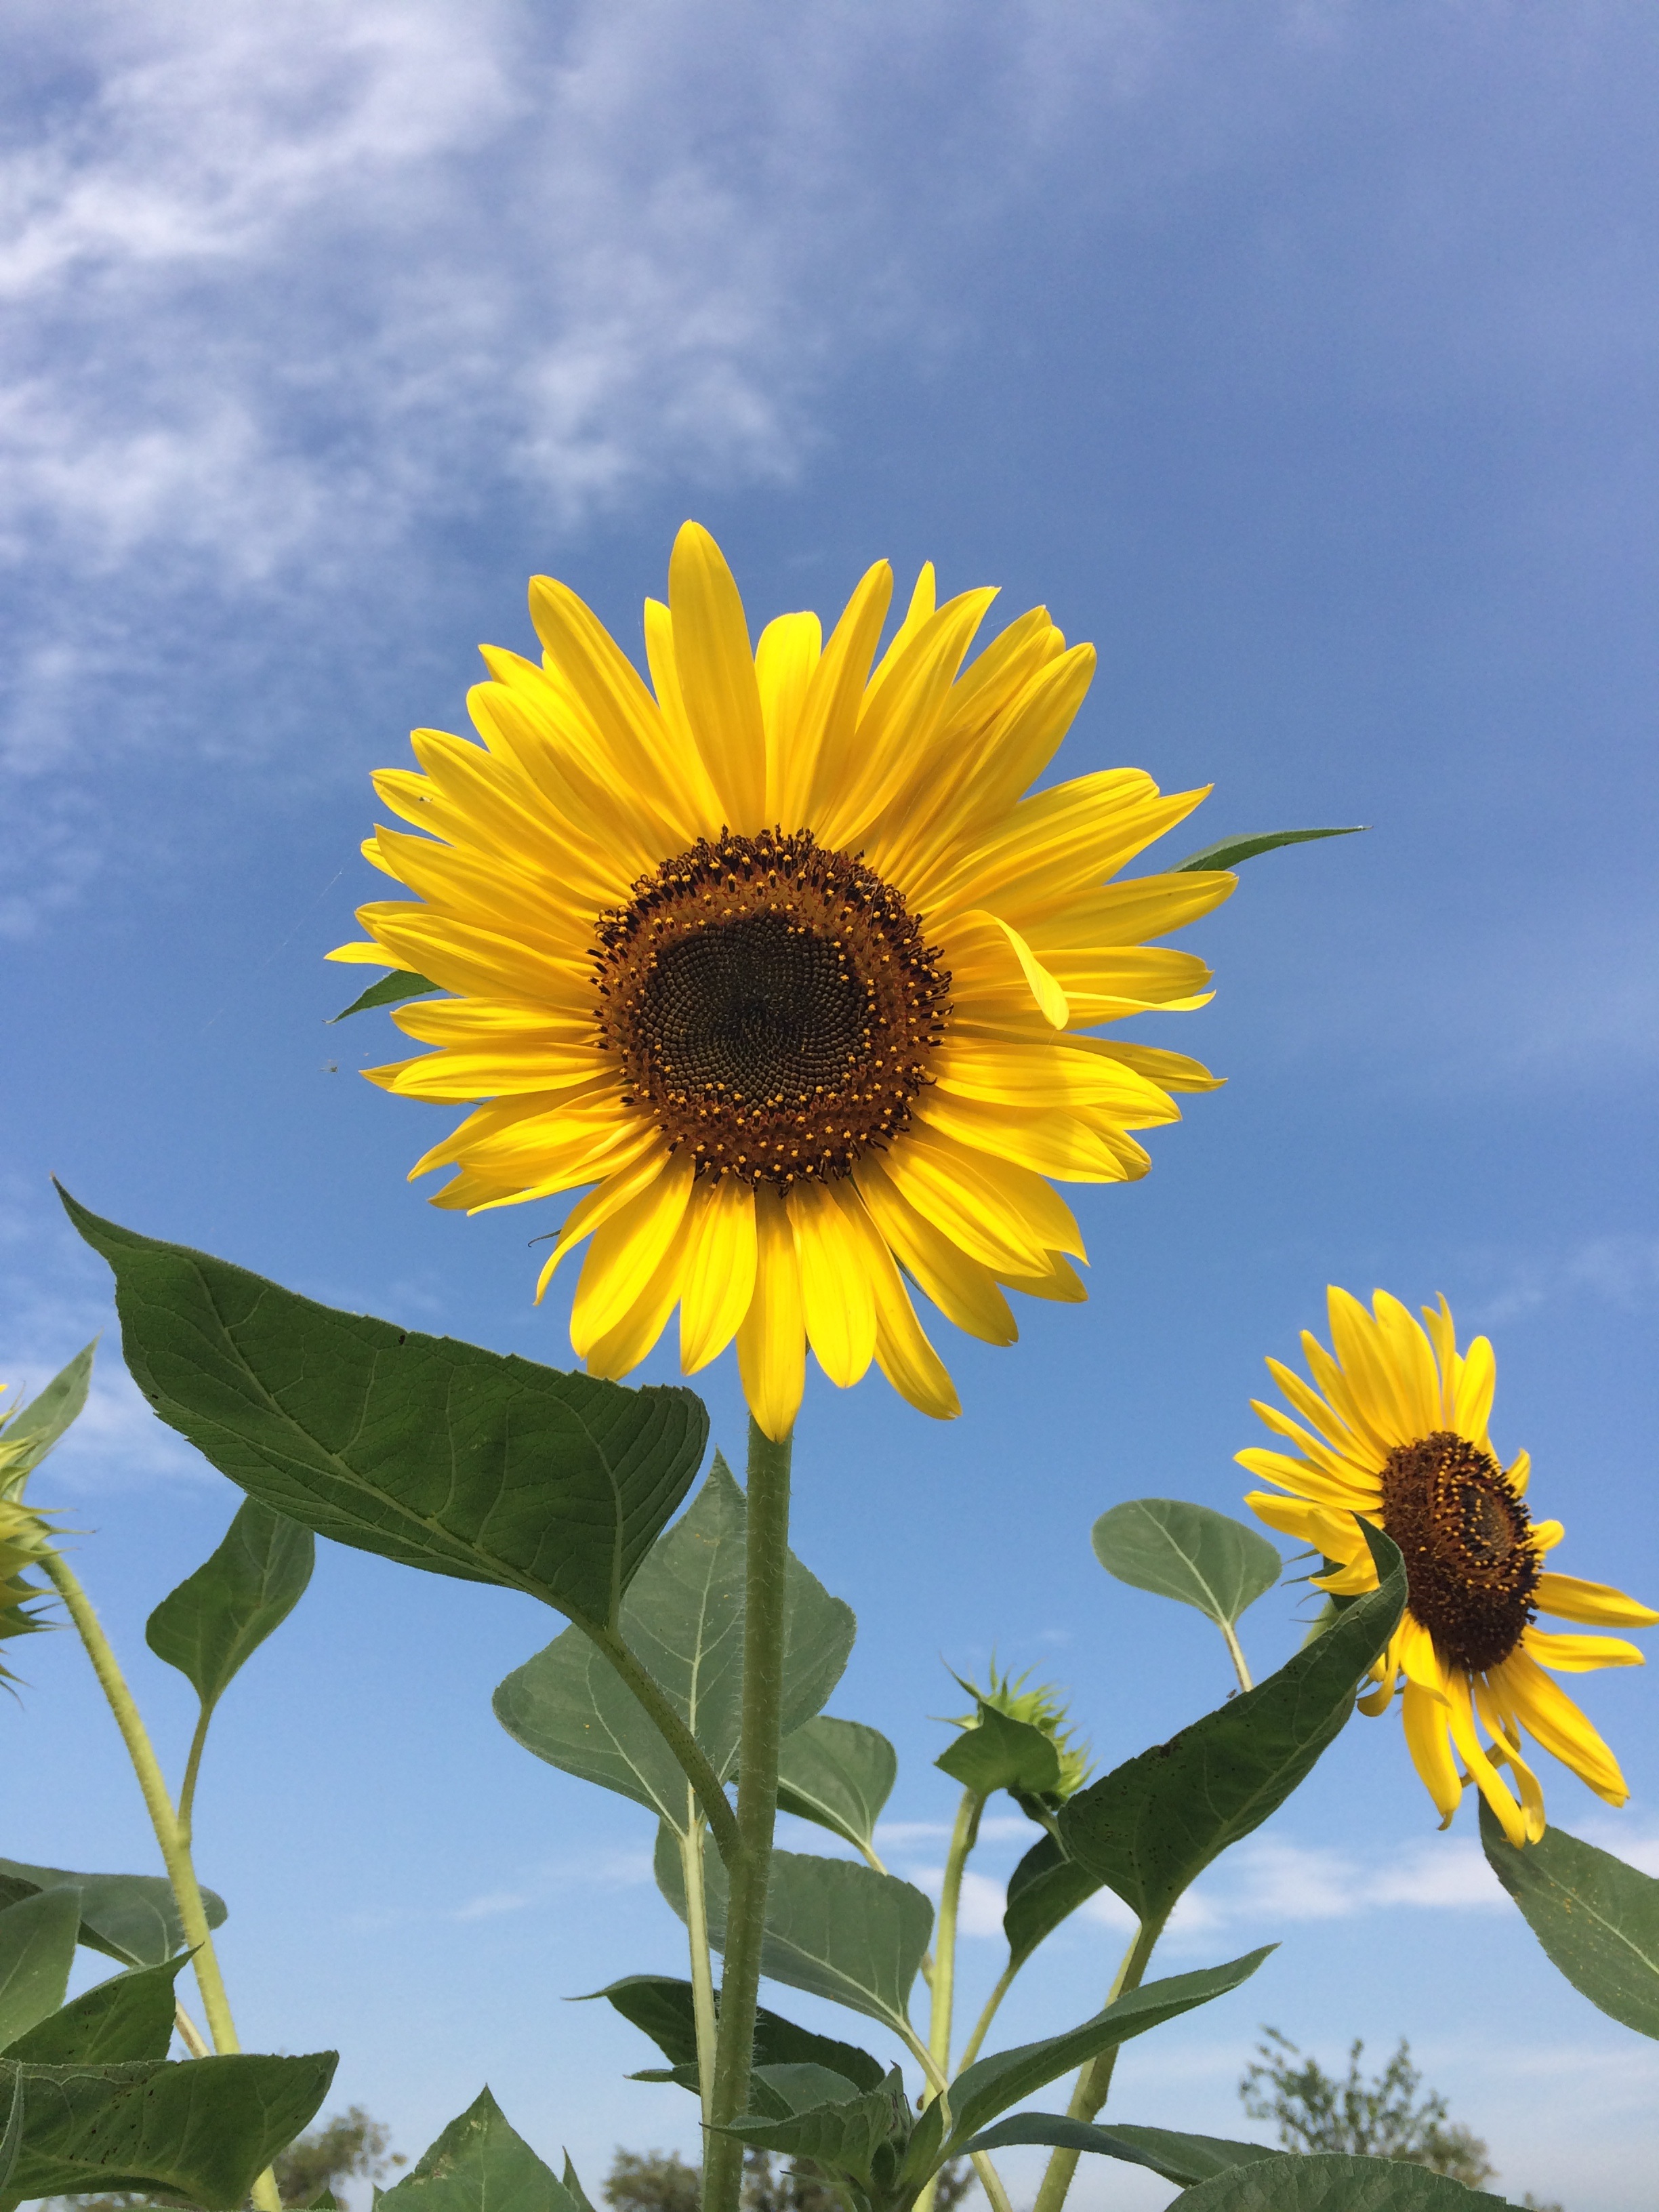
nature, plant, sky, field, flower, petal, botany, yellow, flora, sunflower, flowers, flowering plant, daisy family, asterales, sunflower seed, plant stem, land plant